Influenza

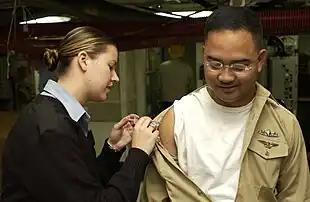
Giving an influenza vaccination

In humans, influenza viruses first cause infection by infecting epithelial cells in the respiratory tract. Illness during infection is primarily the result of lung inflammation and compromise caused by epithelial cell infection and death, combined with inflammation caused by the immune system's response to infection. Non-respiratory organs can become involved, but the mechanisms by which influenza is involved in these cases are unknown. Severe respiratory illness can be caused by multiple, non-exclusive mechanisms, including obstruction of the airways, loss of alveolar structure, loss of lung epithelial integrity due to epithelial cell infection and death, and degradation of the extracellular matrix that maintains lung structure. In particular, alveolar cell infection appears to drive severe symptoms since this results in impaired gas exchange and enables viruses to infect endothelial cells, which produce large quantities of pro-inflammatory cytokines.